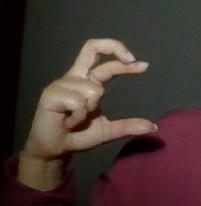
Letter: thal